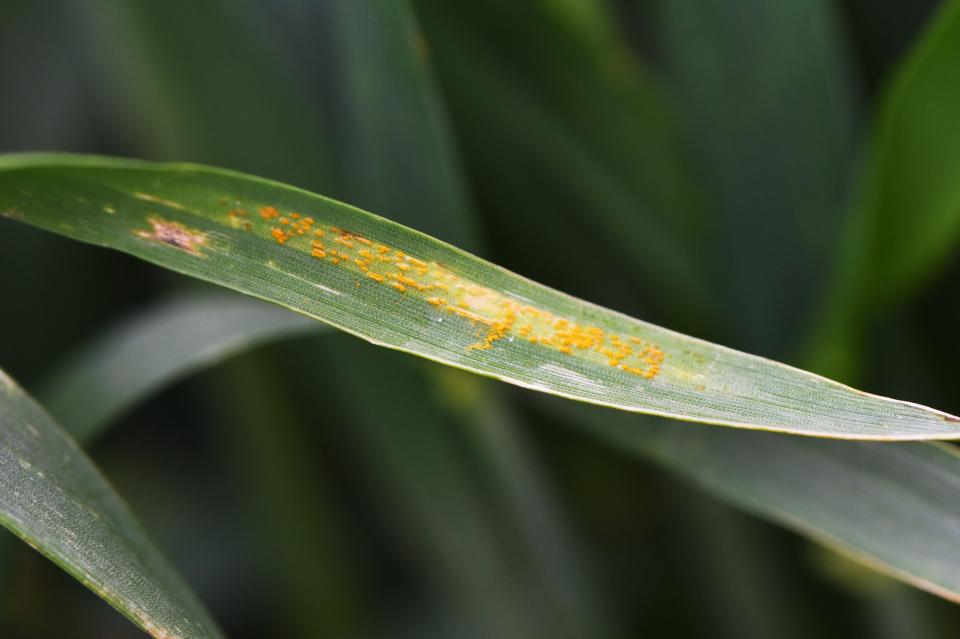
Plant: Wheat
Disease: wheat stripe rust